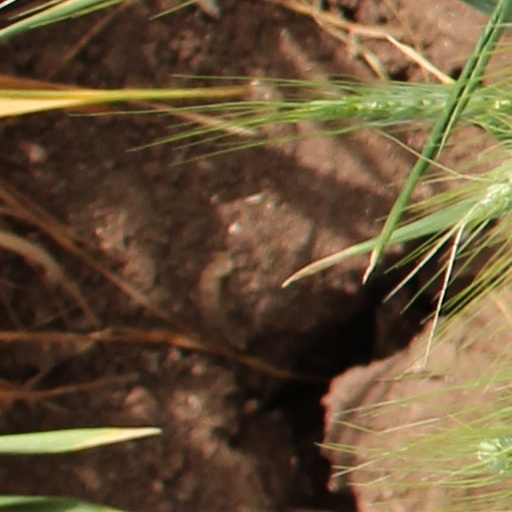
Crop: wheat